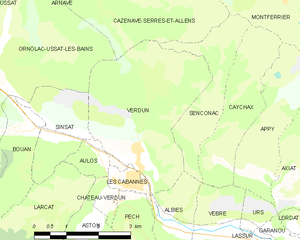
Carte des communes françaises: Verdun
Verdun est une commune française située dans le département de l'Ariège, en région Occitanie.